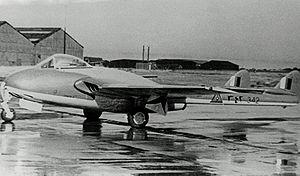
La force aérienne irakienne est la branche des forces armées irakiennes responsable de la guerre aérienne. Parmi ses autres rôles figurent la police aux frontières et la surveillance des biens nationaux. L'IQAF agit également comme une force de soutien à la marine et à l'armée irakienne et permet également à l'Irak de déployer rapidement son armée en développement.